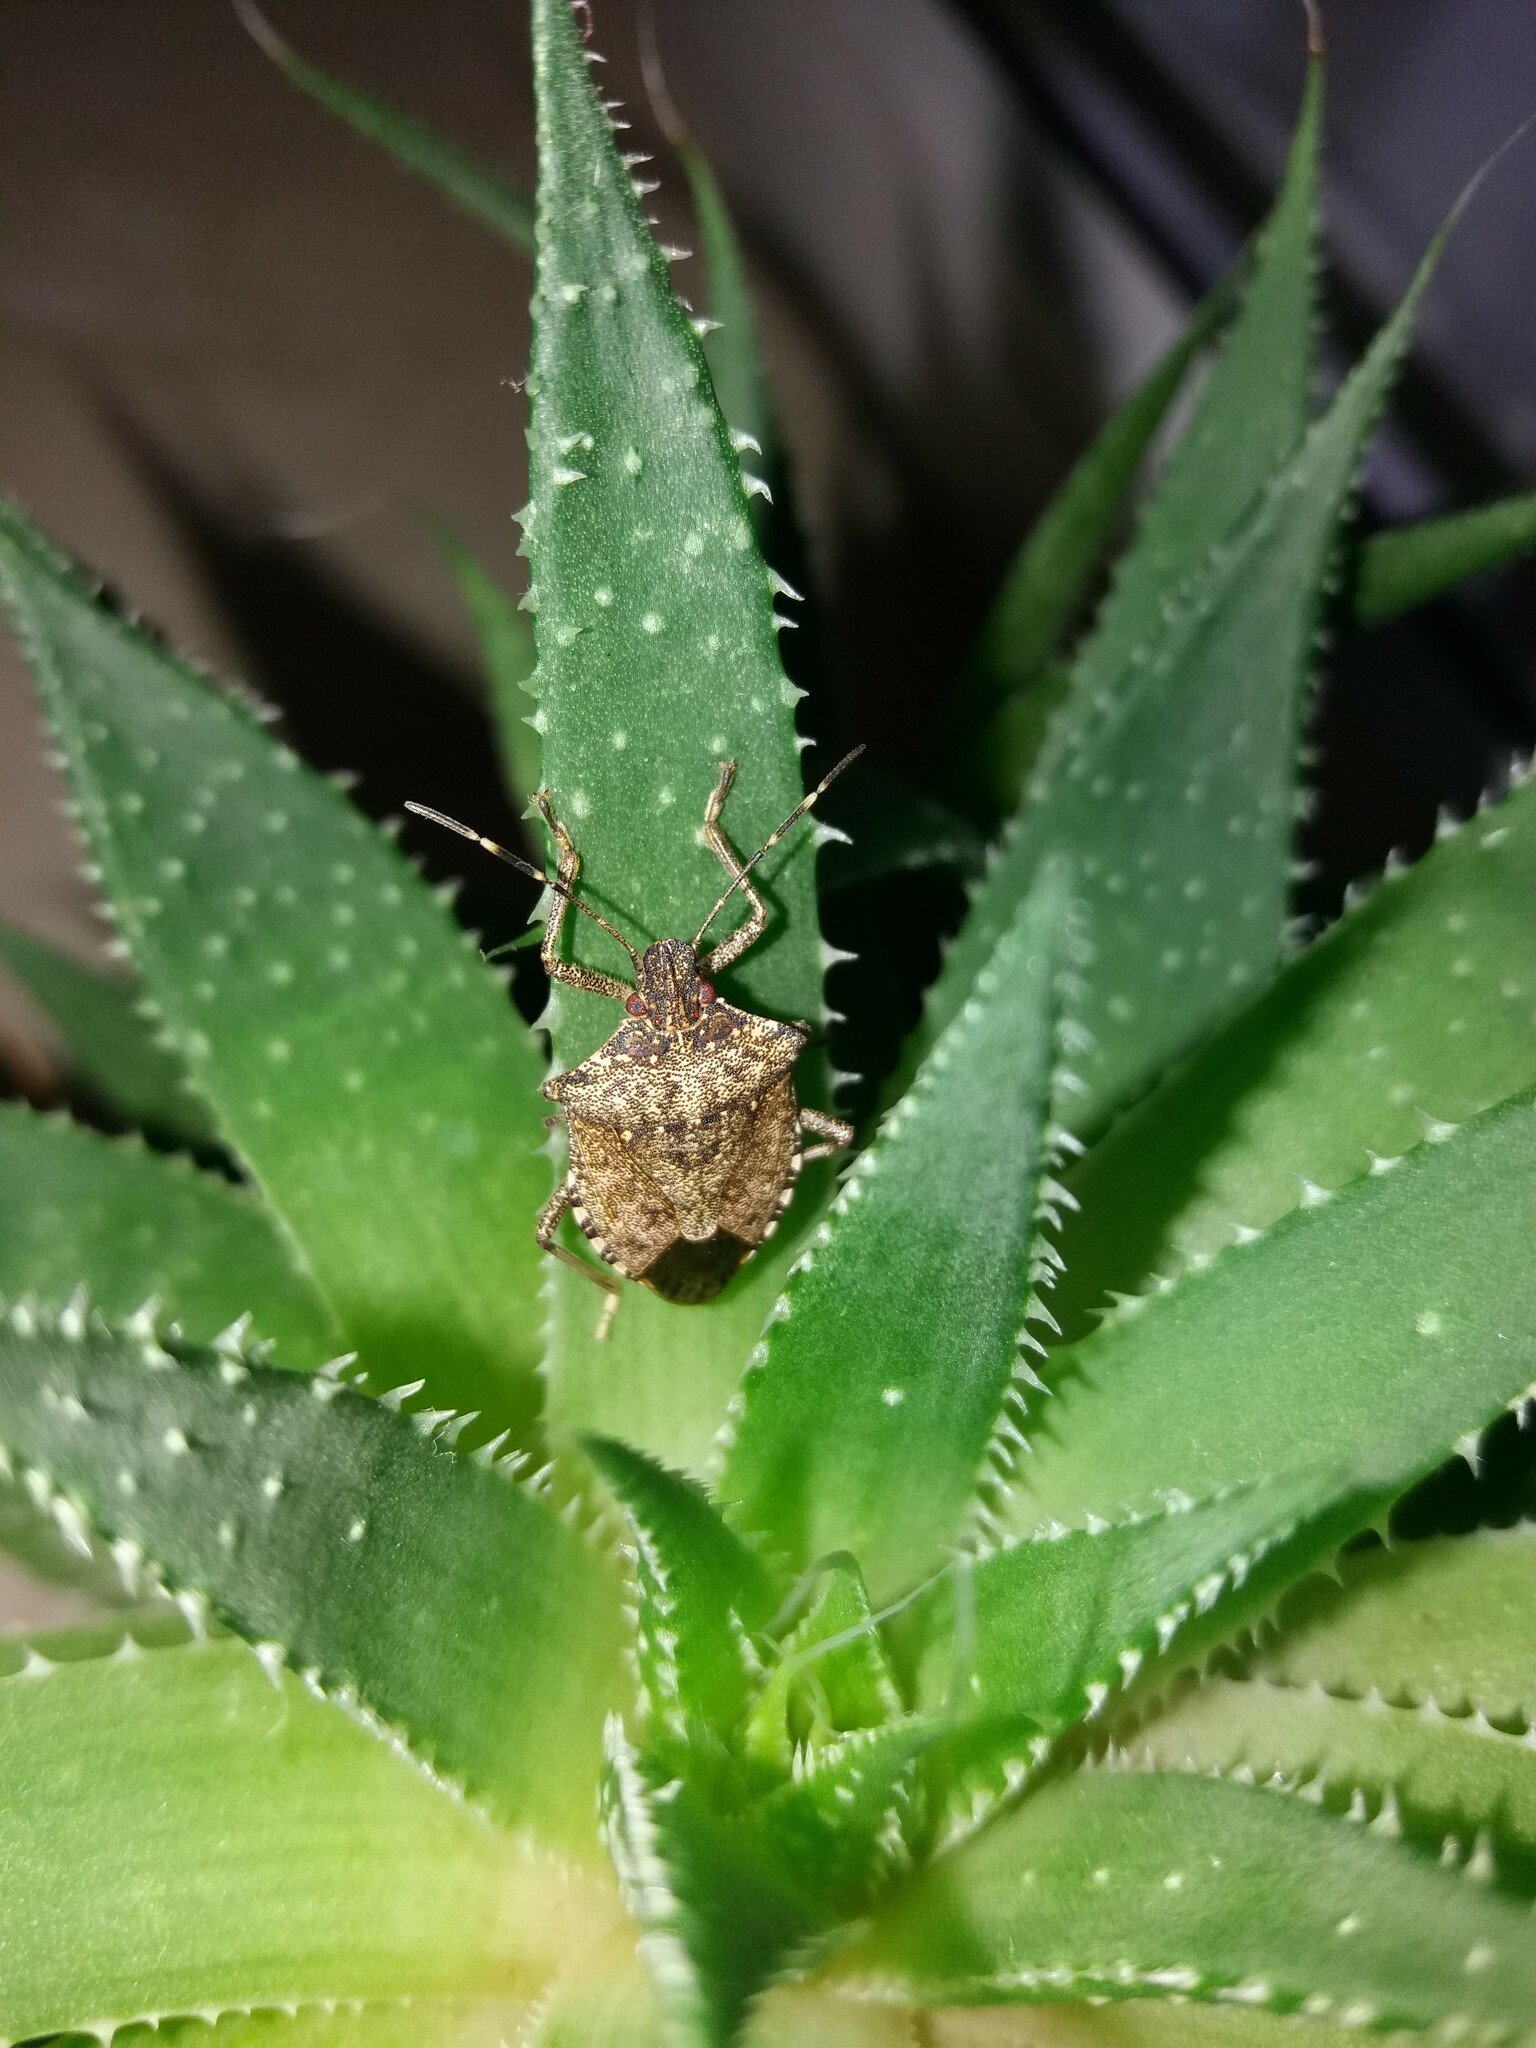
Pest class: stink_bug